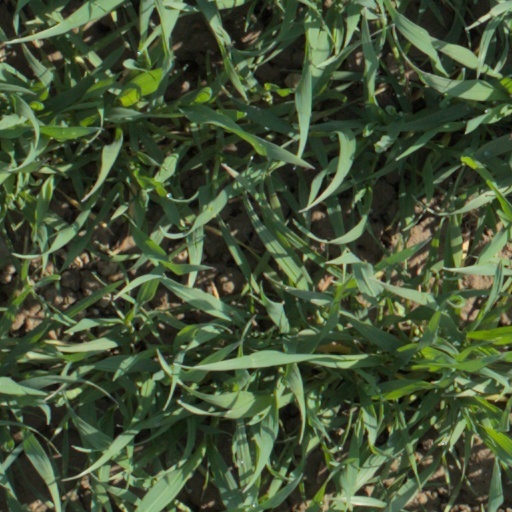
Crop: wheat